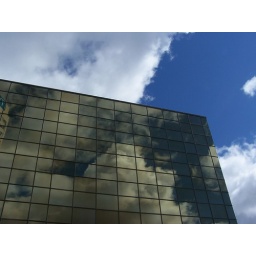
Clouds passing by glass building